Ancient Rome and wine

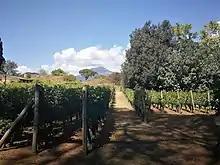
The 'Foro Boario' vineyard at Pompeii, replanted as it was at the time of the eruption, with small wine press in structure at back.

The 79 AD eruption of Mount Vesuvius had a devastating effect on Campana's well-established, long-distance maritime export and trade. Ports, vineyards, and the warehouses that stored the 78 AD vintage were destroyed. Prices rose sharply, making wine unaffordable to all but the most affluent, at a time when wine-drinking habits and demand had percolated down to the less affluent majority. The wine shortage, and the potential for increased profits, led to the hurried planting of new vineyards nearer to Rome and the replanting of existing grain fields with grapevines.